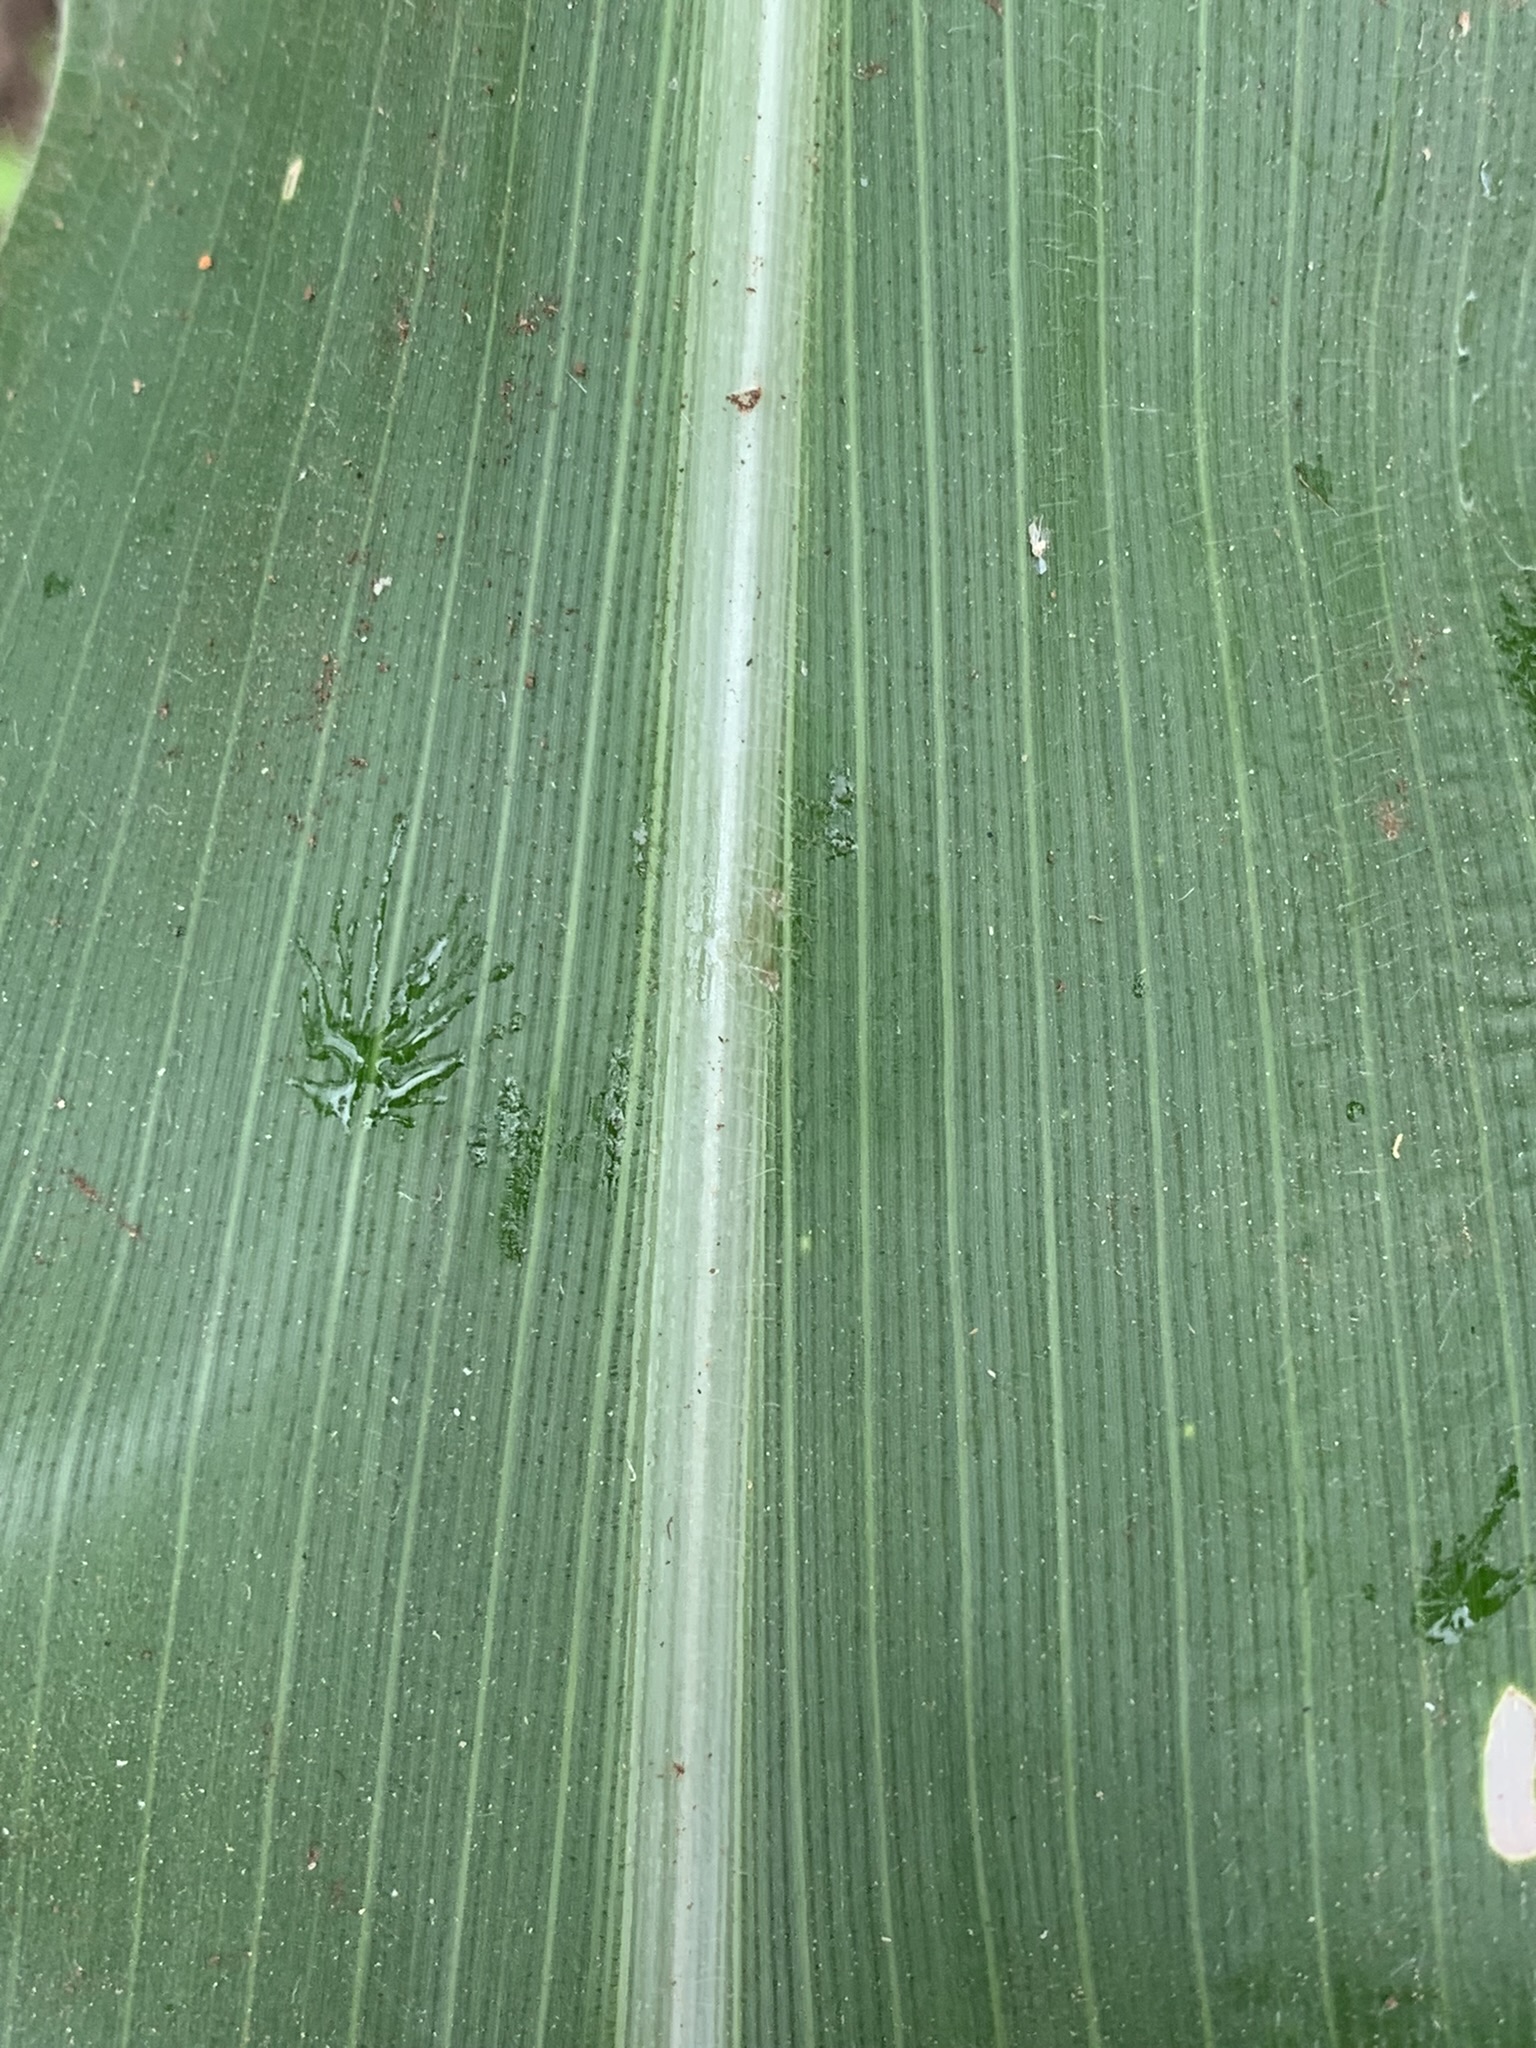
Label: Healthy